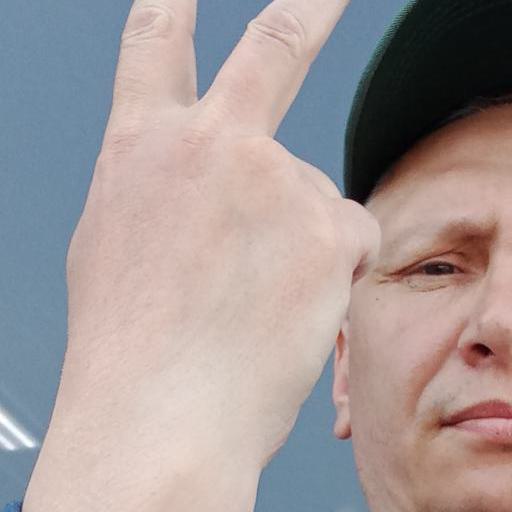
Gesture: peace_inverted